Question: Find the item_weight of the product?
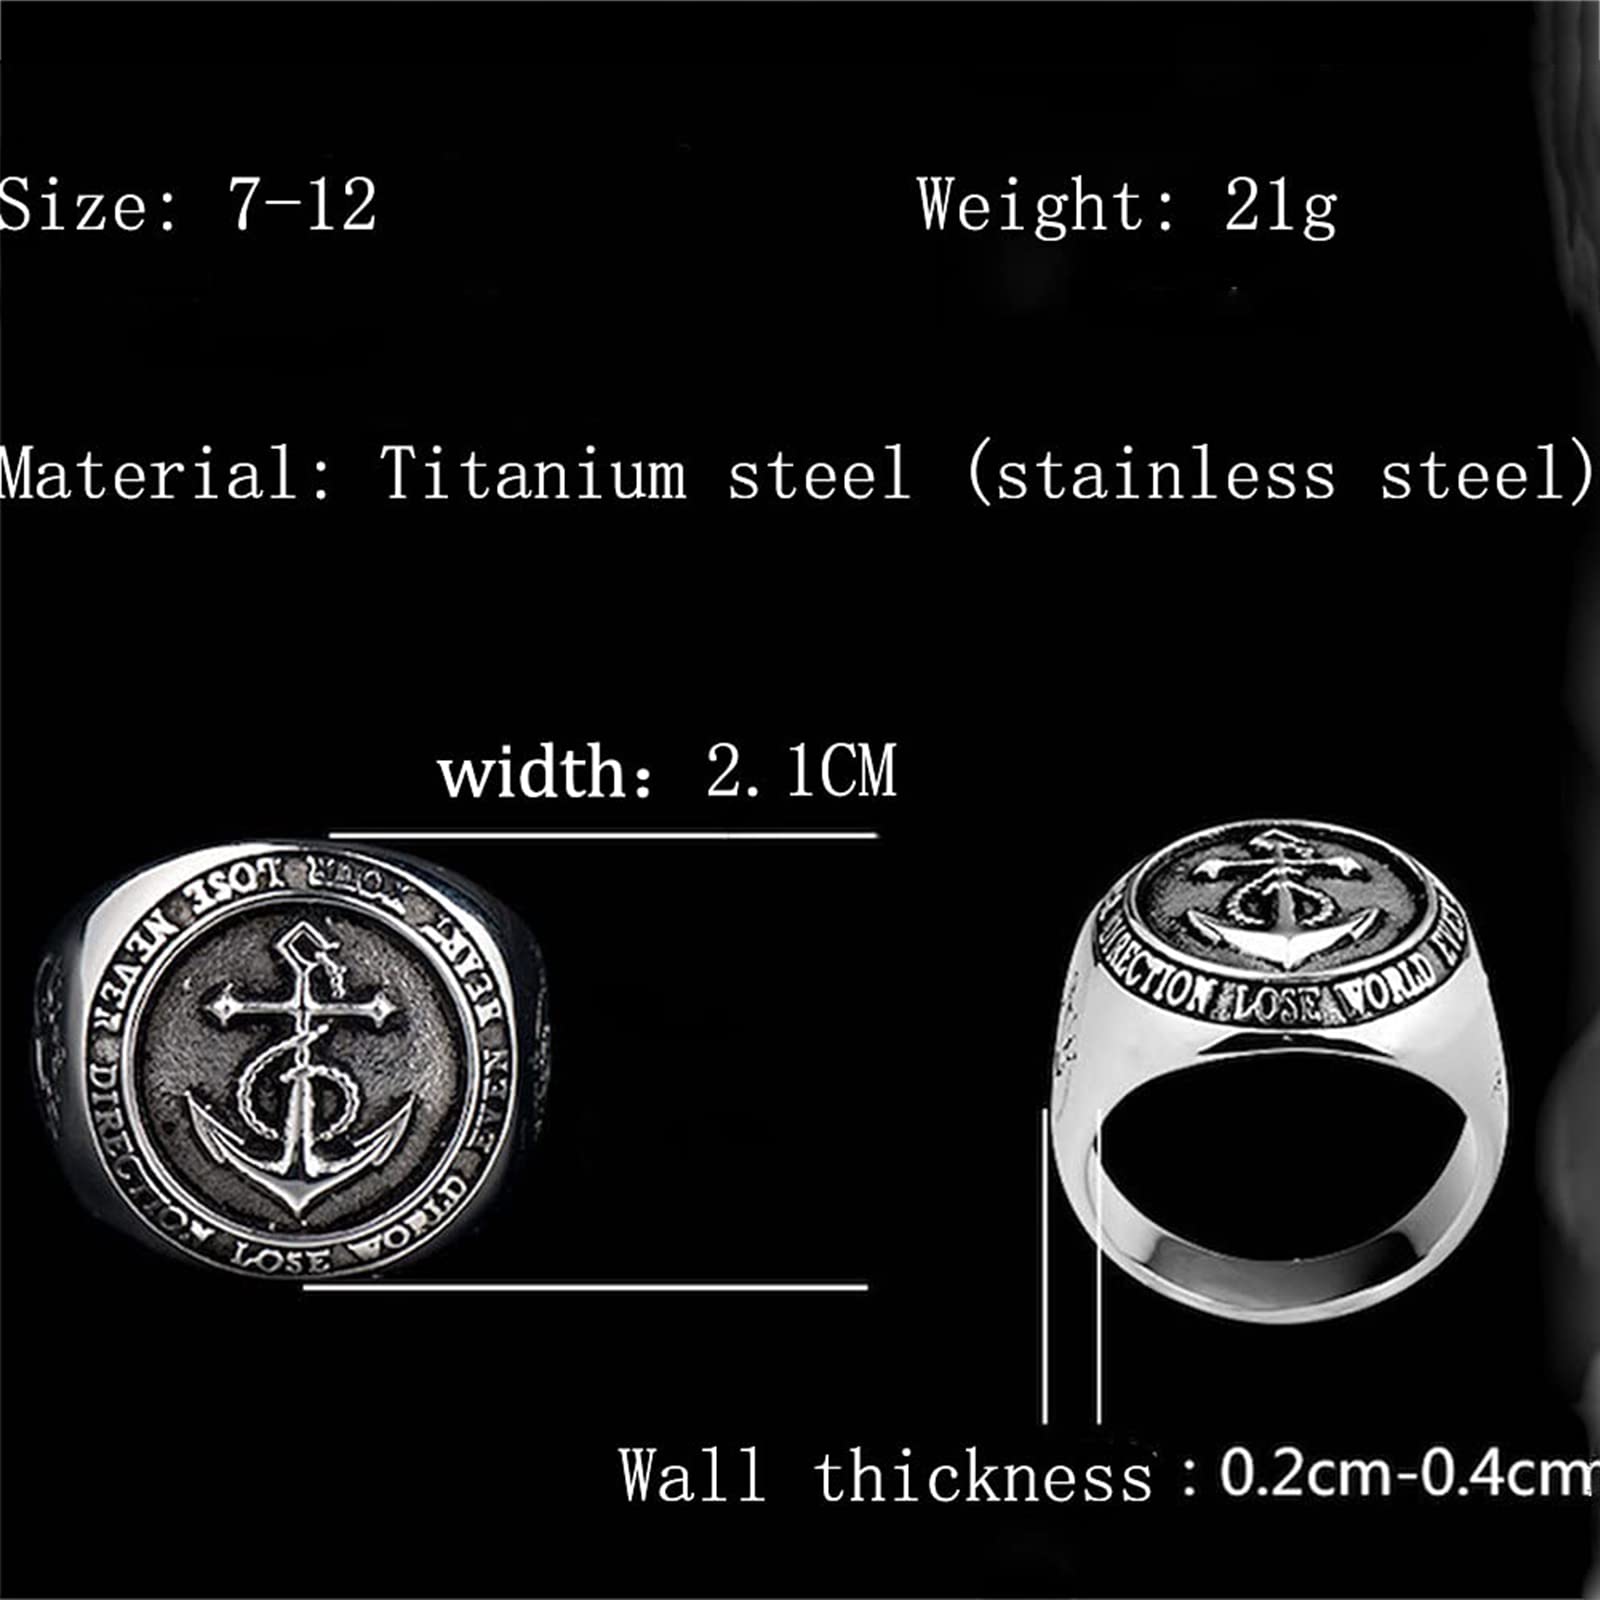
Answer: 21.0 gram